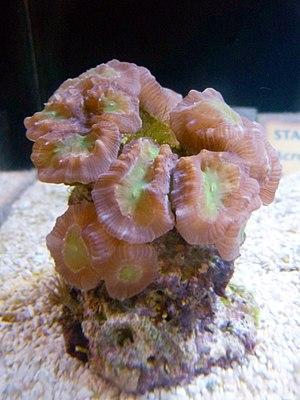
Les Faviidae constituent une famille de coraux scléractiniaires.